Assumed Killer

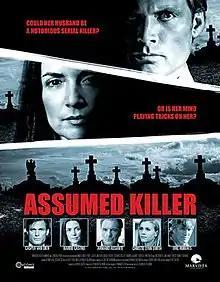

Assumed Killer (also titled Assumed Memories) is a 2013 American thriller drama film written and directed by Bernard Salzmann and starring Casper Van Dien, Barbie Castro, Armand Assante, Christie Lynn Smith and Eric Roberts. Salzmann and Castro produced the film and Van Dien served as co-producer.